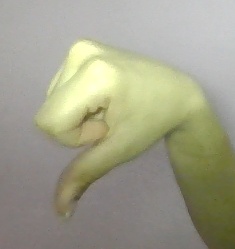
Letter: waw